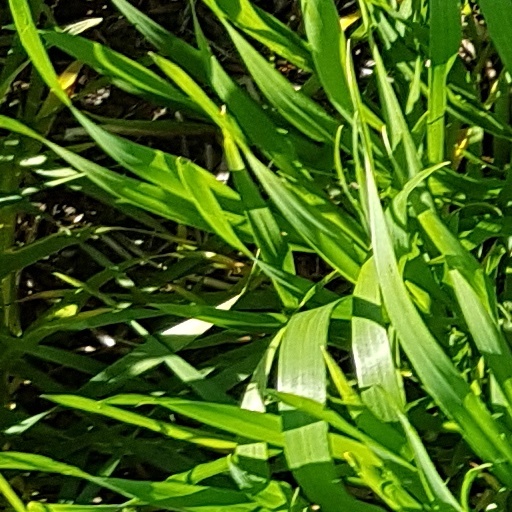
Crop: wheat